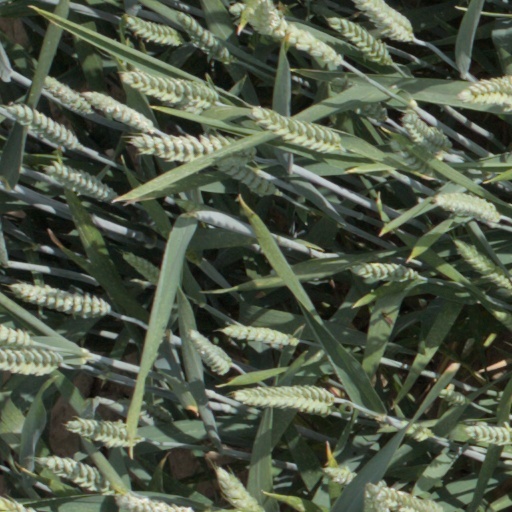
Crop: wheat